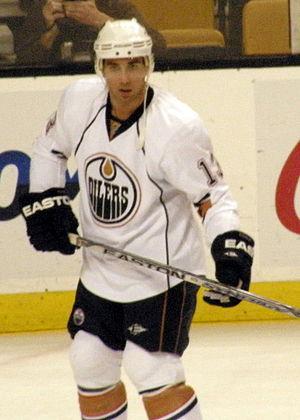
Andrew Cogliano est un joueur professionnel canadien de hockey sur glace.